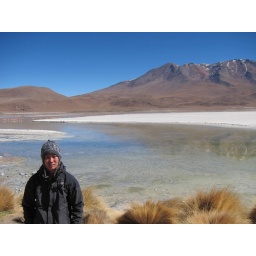
Salar de Uyuni - against the lake and mountains